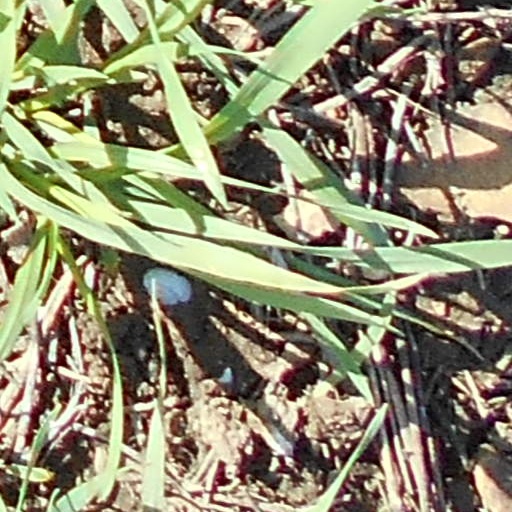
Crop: wheat